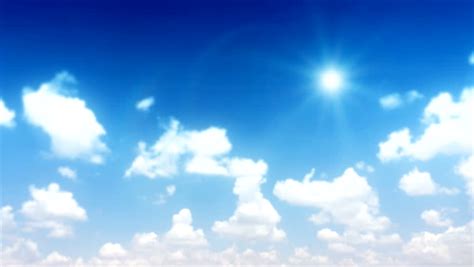
Weather: sun or clear